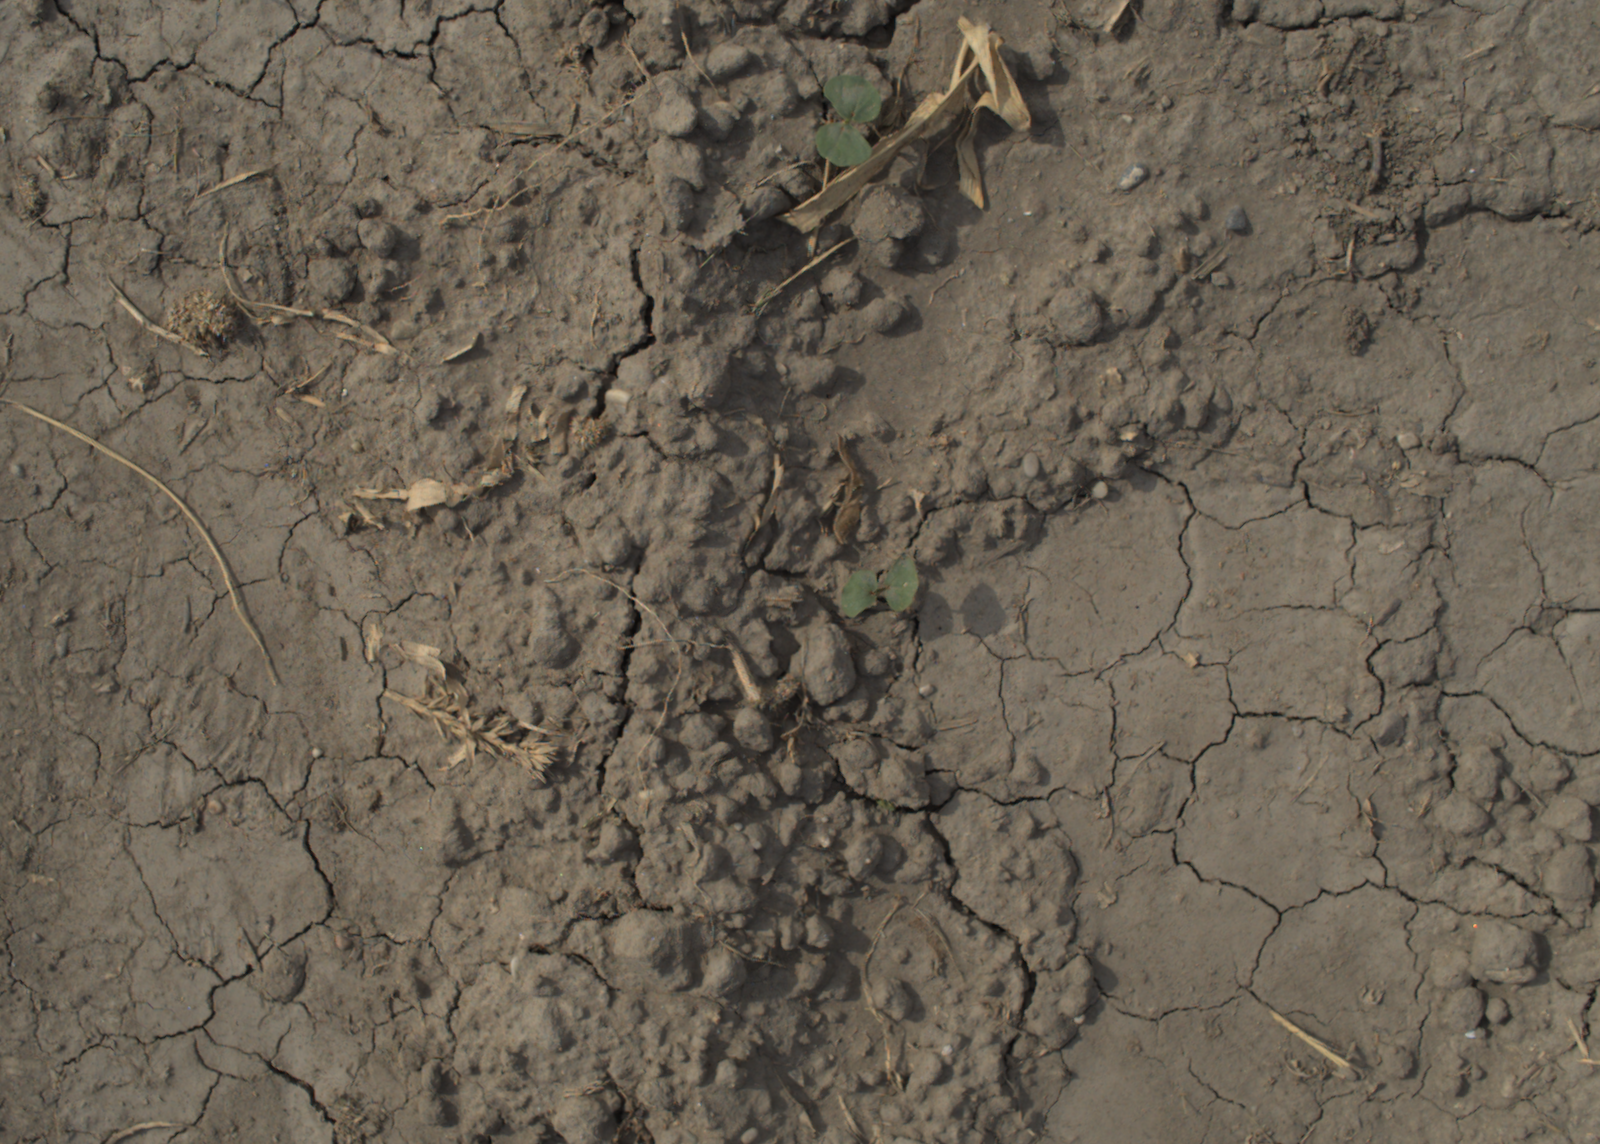
Capture date: 16.09.2021 11:14:56
Weather: mixed
Wind: light
Seeding date: 02.09.2021
Plant canopy height (mm): 957